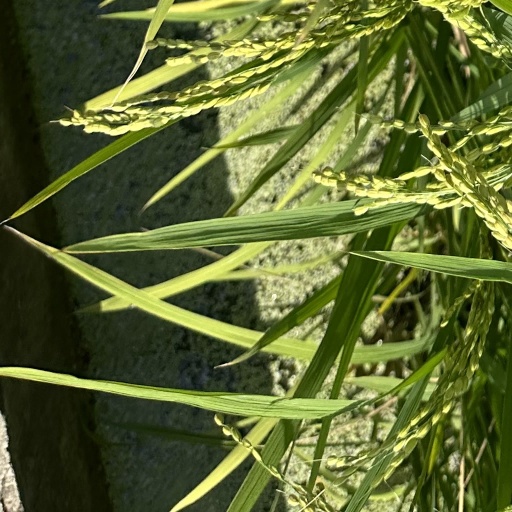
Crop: rice